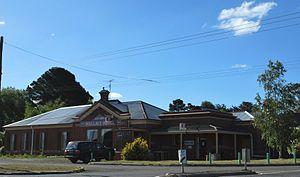
Wallace est un hameau situé à 99 km au nord-ouest de Melbourne, au Victoria, en Australie sur la Western Freeway.